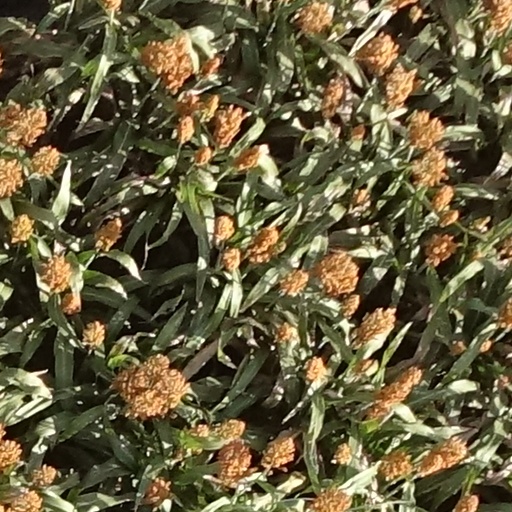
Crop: sorghum